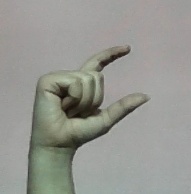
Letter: dal